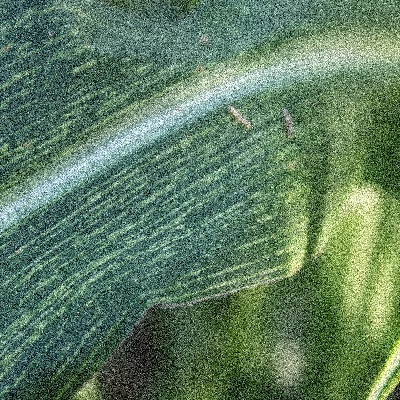
Label: Corn_(Maize)___Maize_Streak_Virus